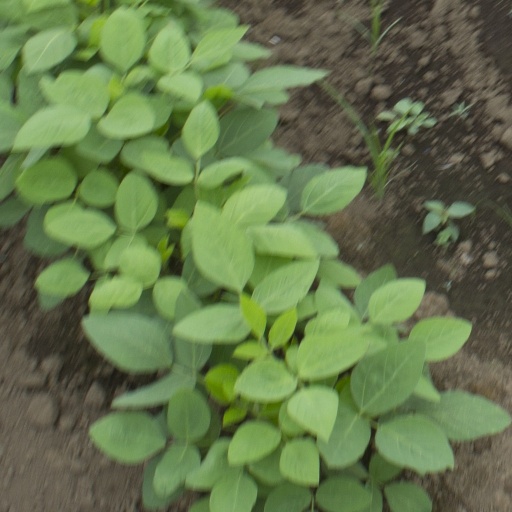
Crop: soybean